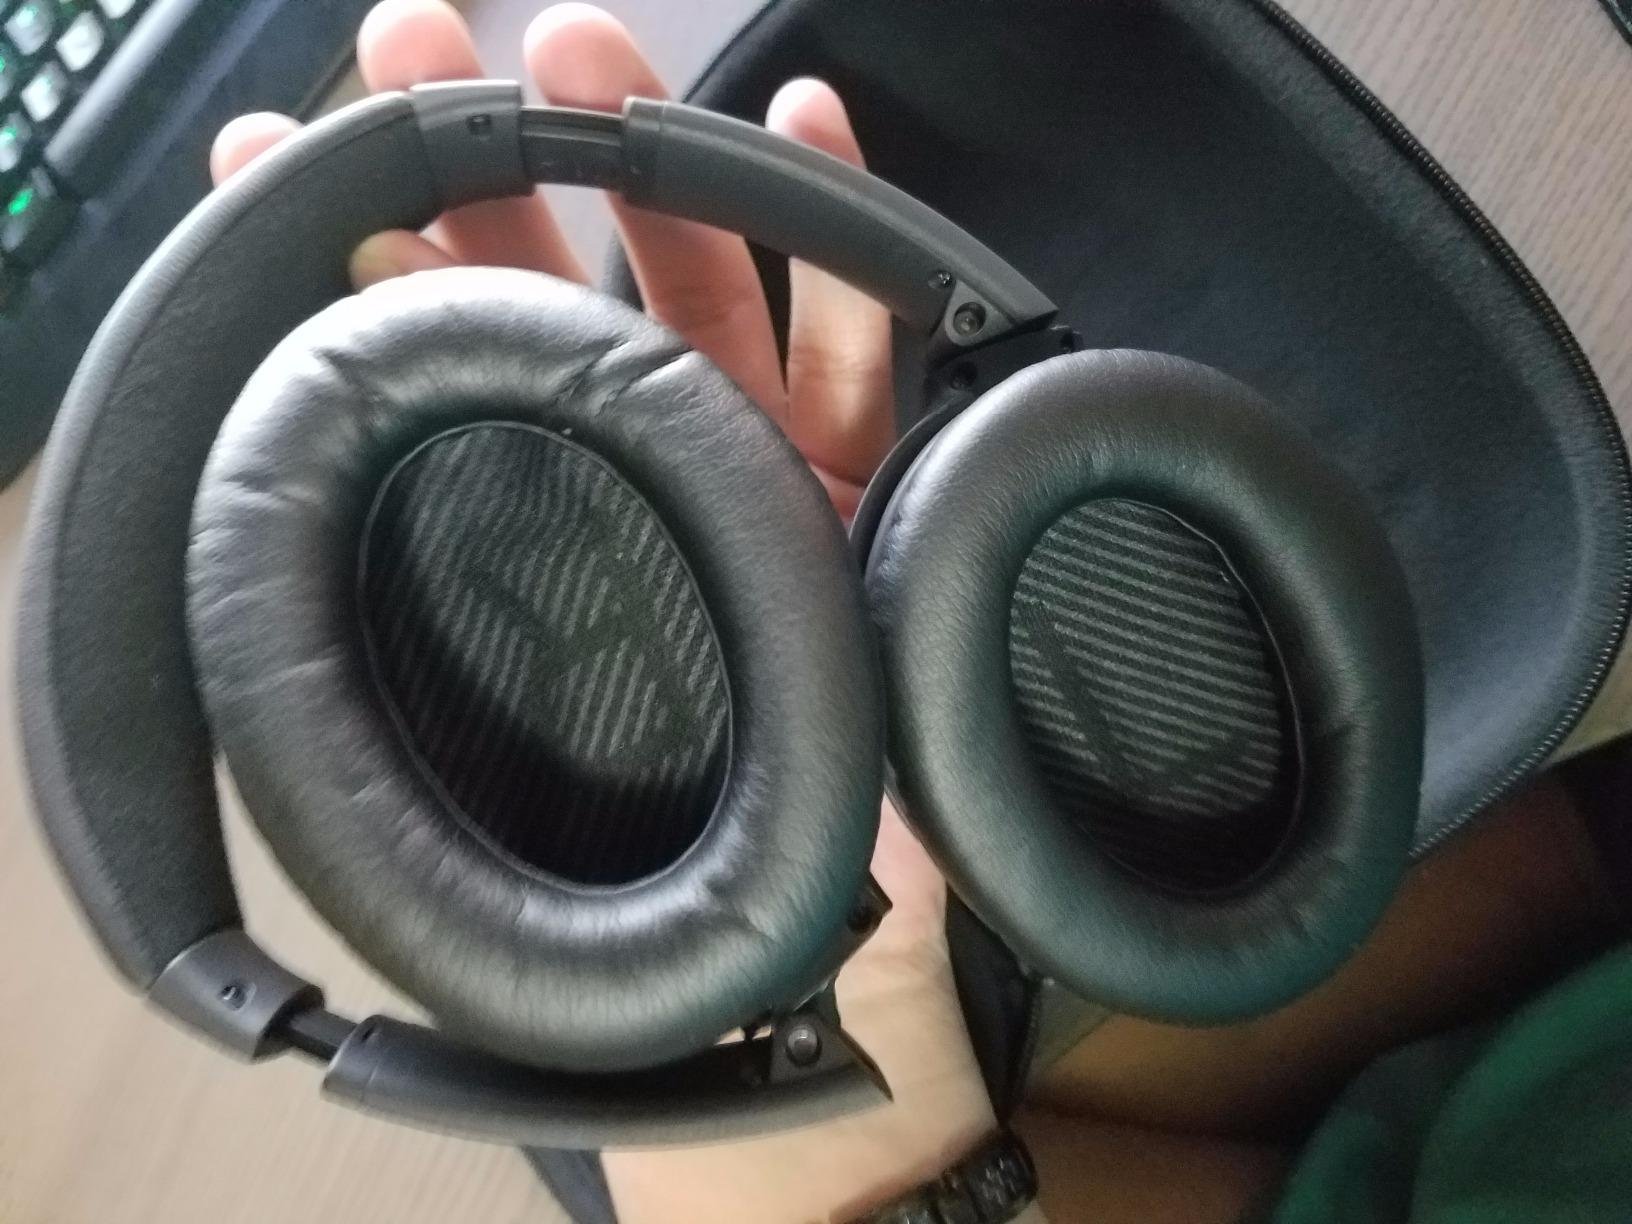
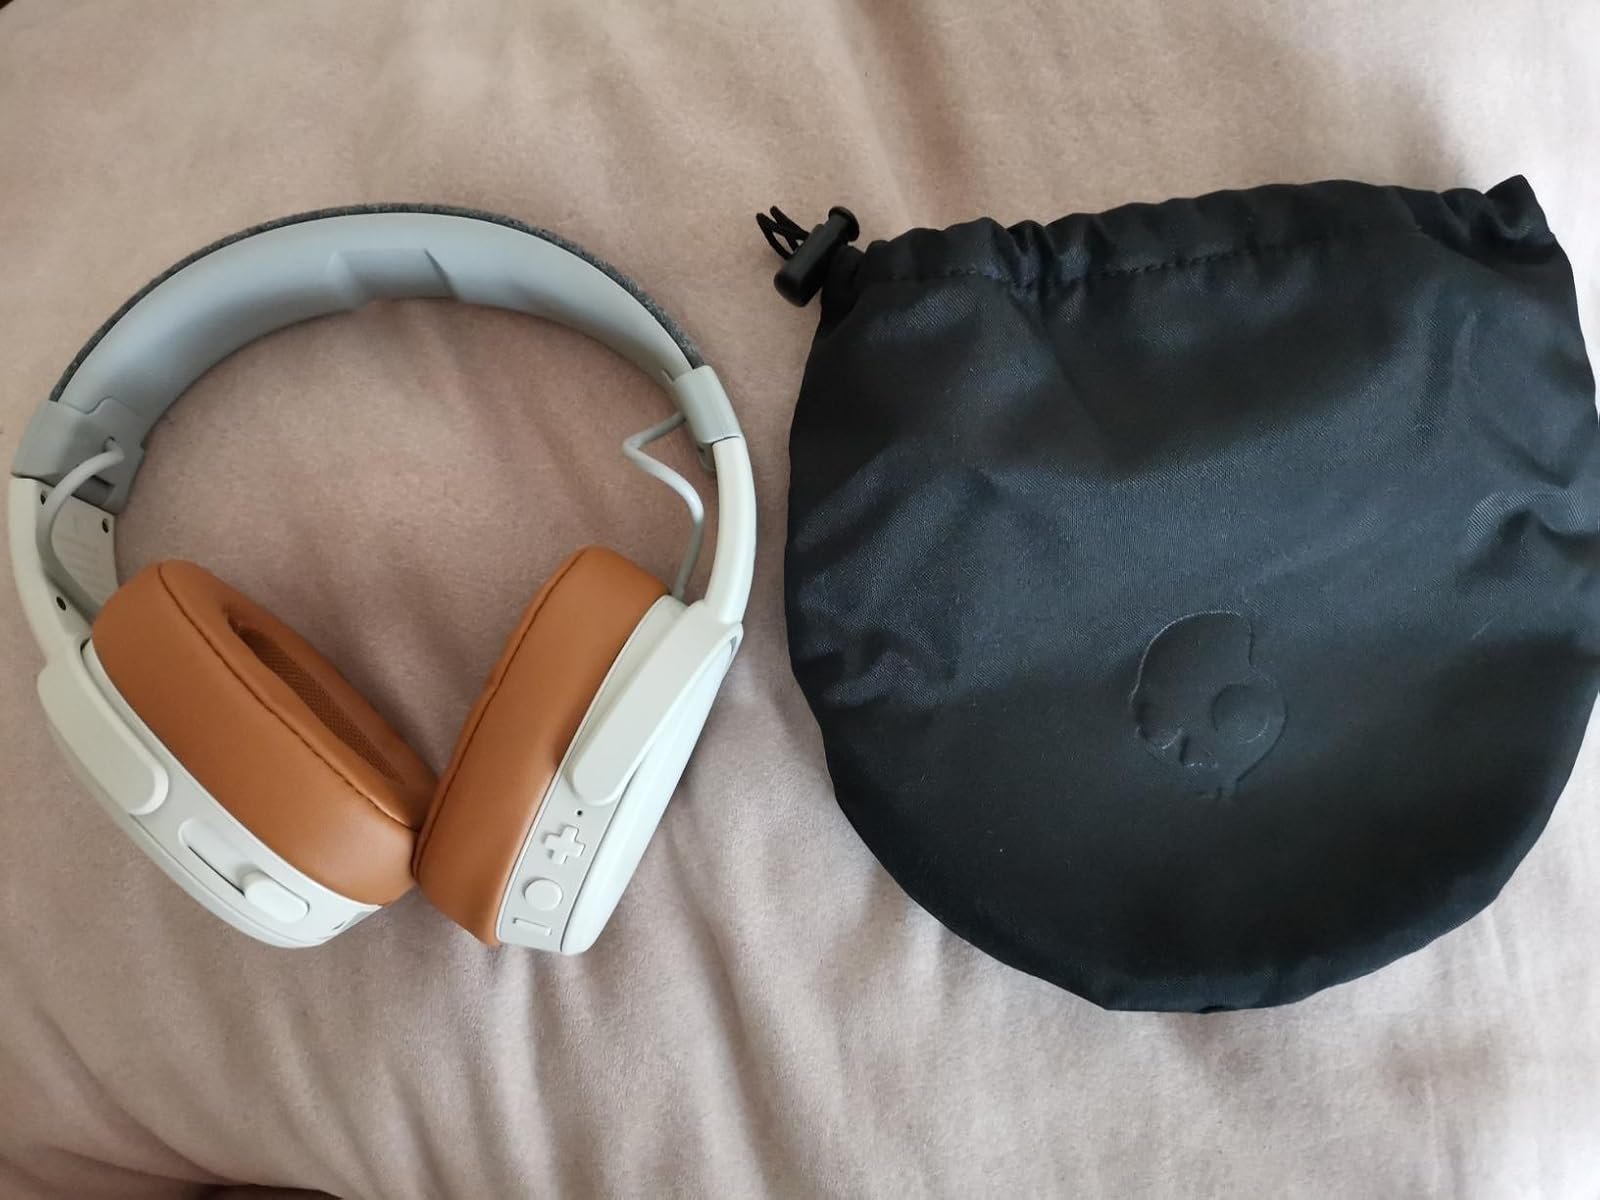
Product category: headphones
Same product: no